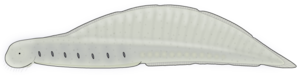
Yunnanozoon est un genre éteint d'animaux marins chordés ou hémichordés qui a vécu pendant la période du Cambrien inférieur. La seule espèce connue de ce genre, Yunnanozoon lividum, a été découverte dans les schistes de Maotianshan dans la province de Yunnan, en Chine. Il a vécu au Cambrien inférieur, il y a environ entre 520 Ma.